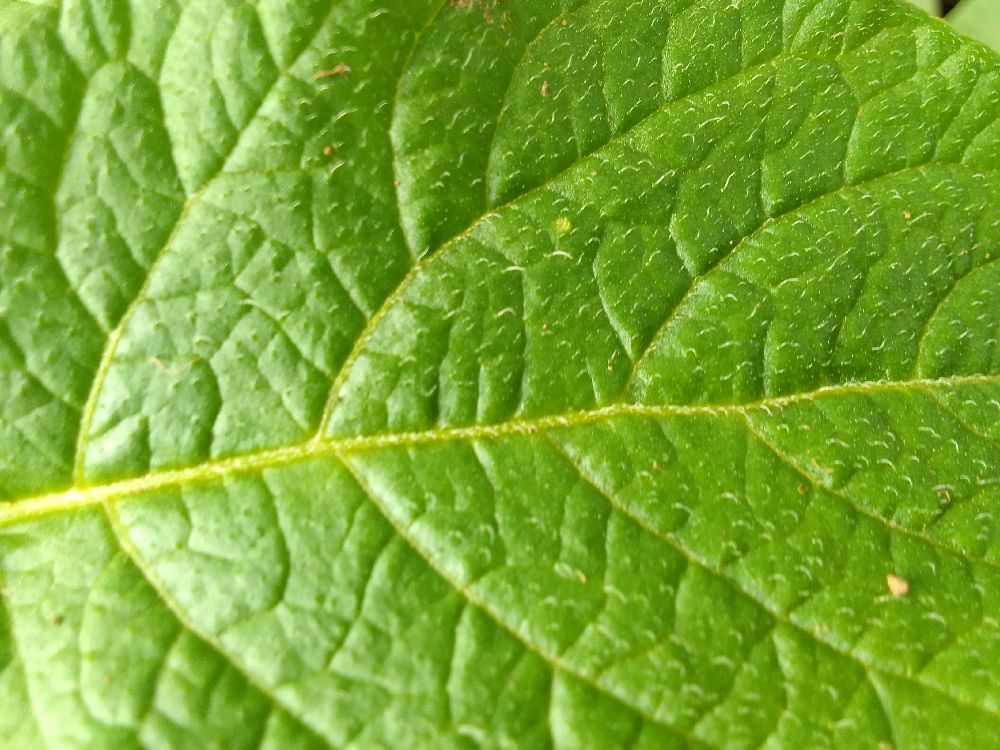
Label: Healthy